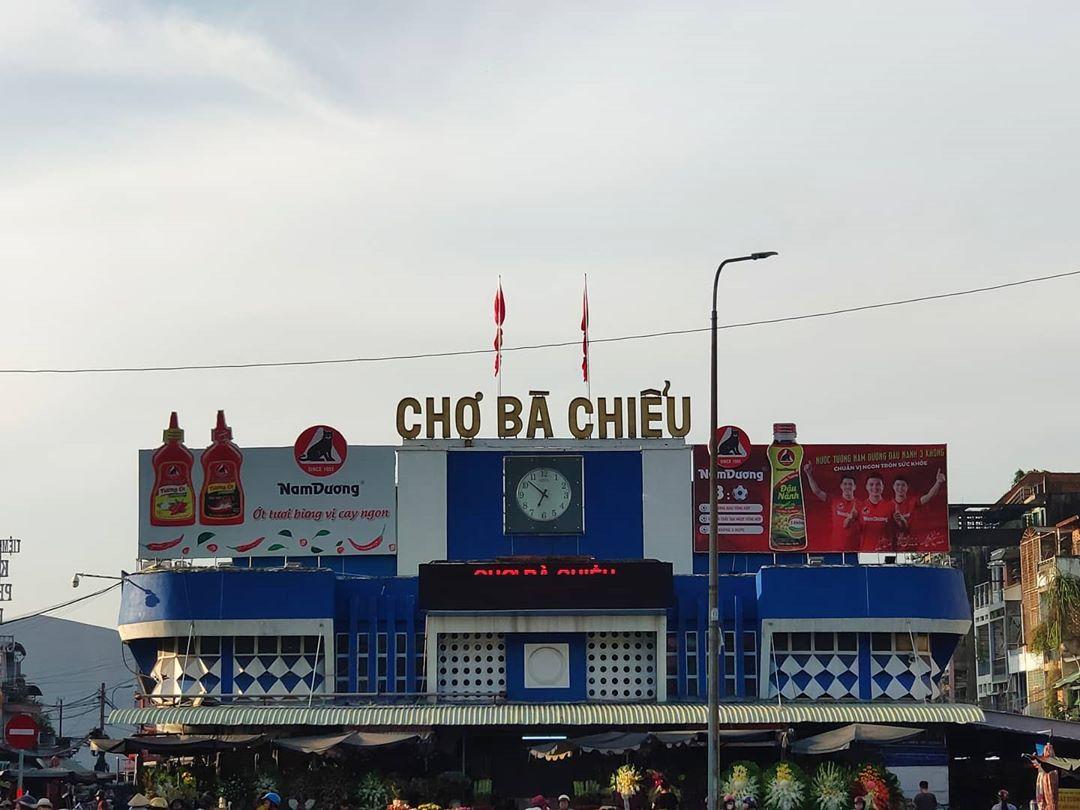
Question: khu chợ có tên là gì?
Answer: khu chợ có tên là chợ bà chiểu